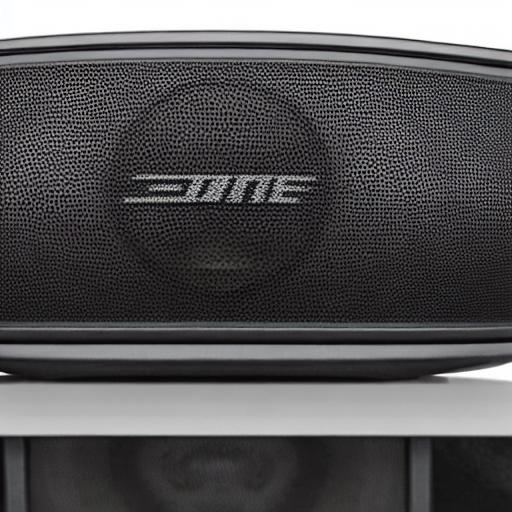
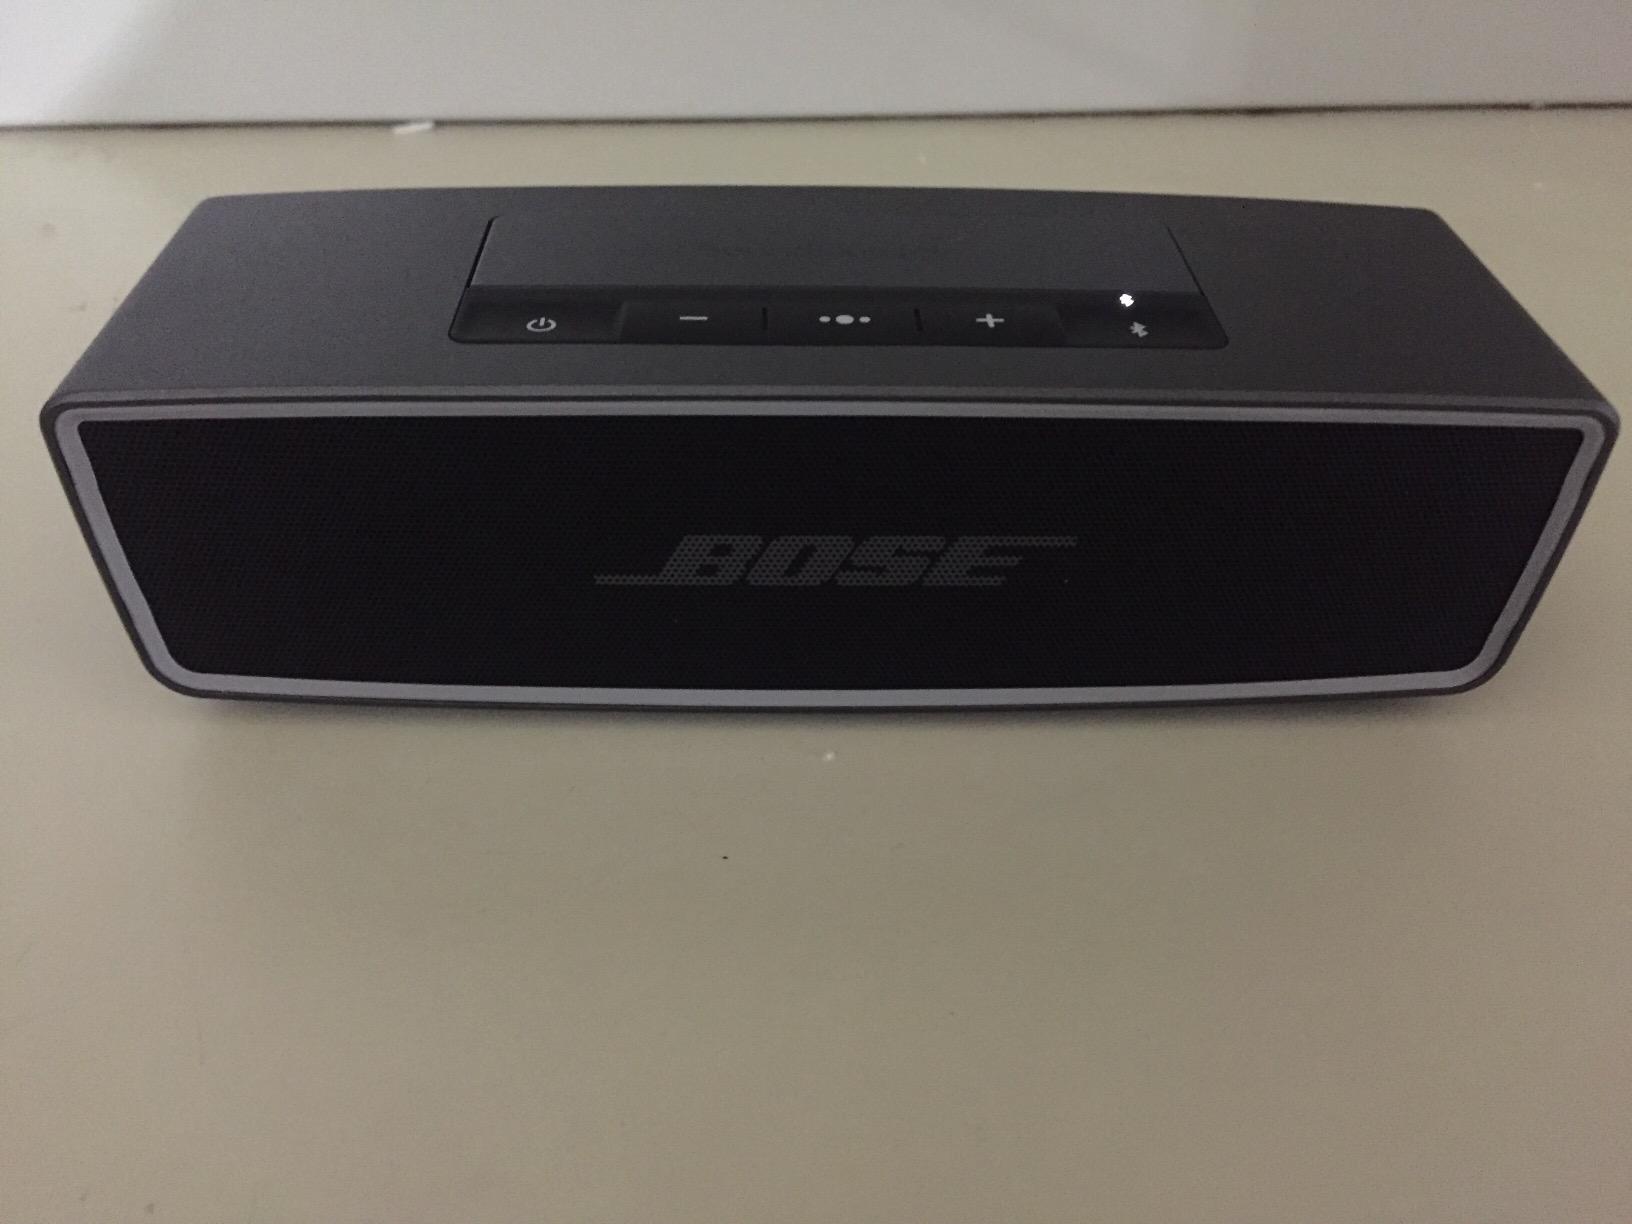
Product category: speaker
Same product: no